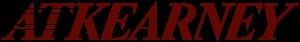
A.T. Kearney est un cabinet de conseil en stratégie américain, spécialisé sur des problématiques de management de direction générale. A.T. Kearney possède des bureaux dans plus de 40 pays et emploie plus de 3 600 personnes à travers le monde.